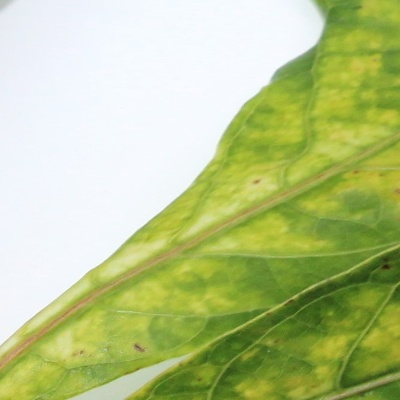
Crop: Cassava
Condition: mosaic